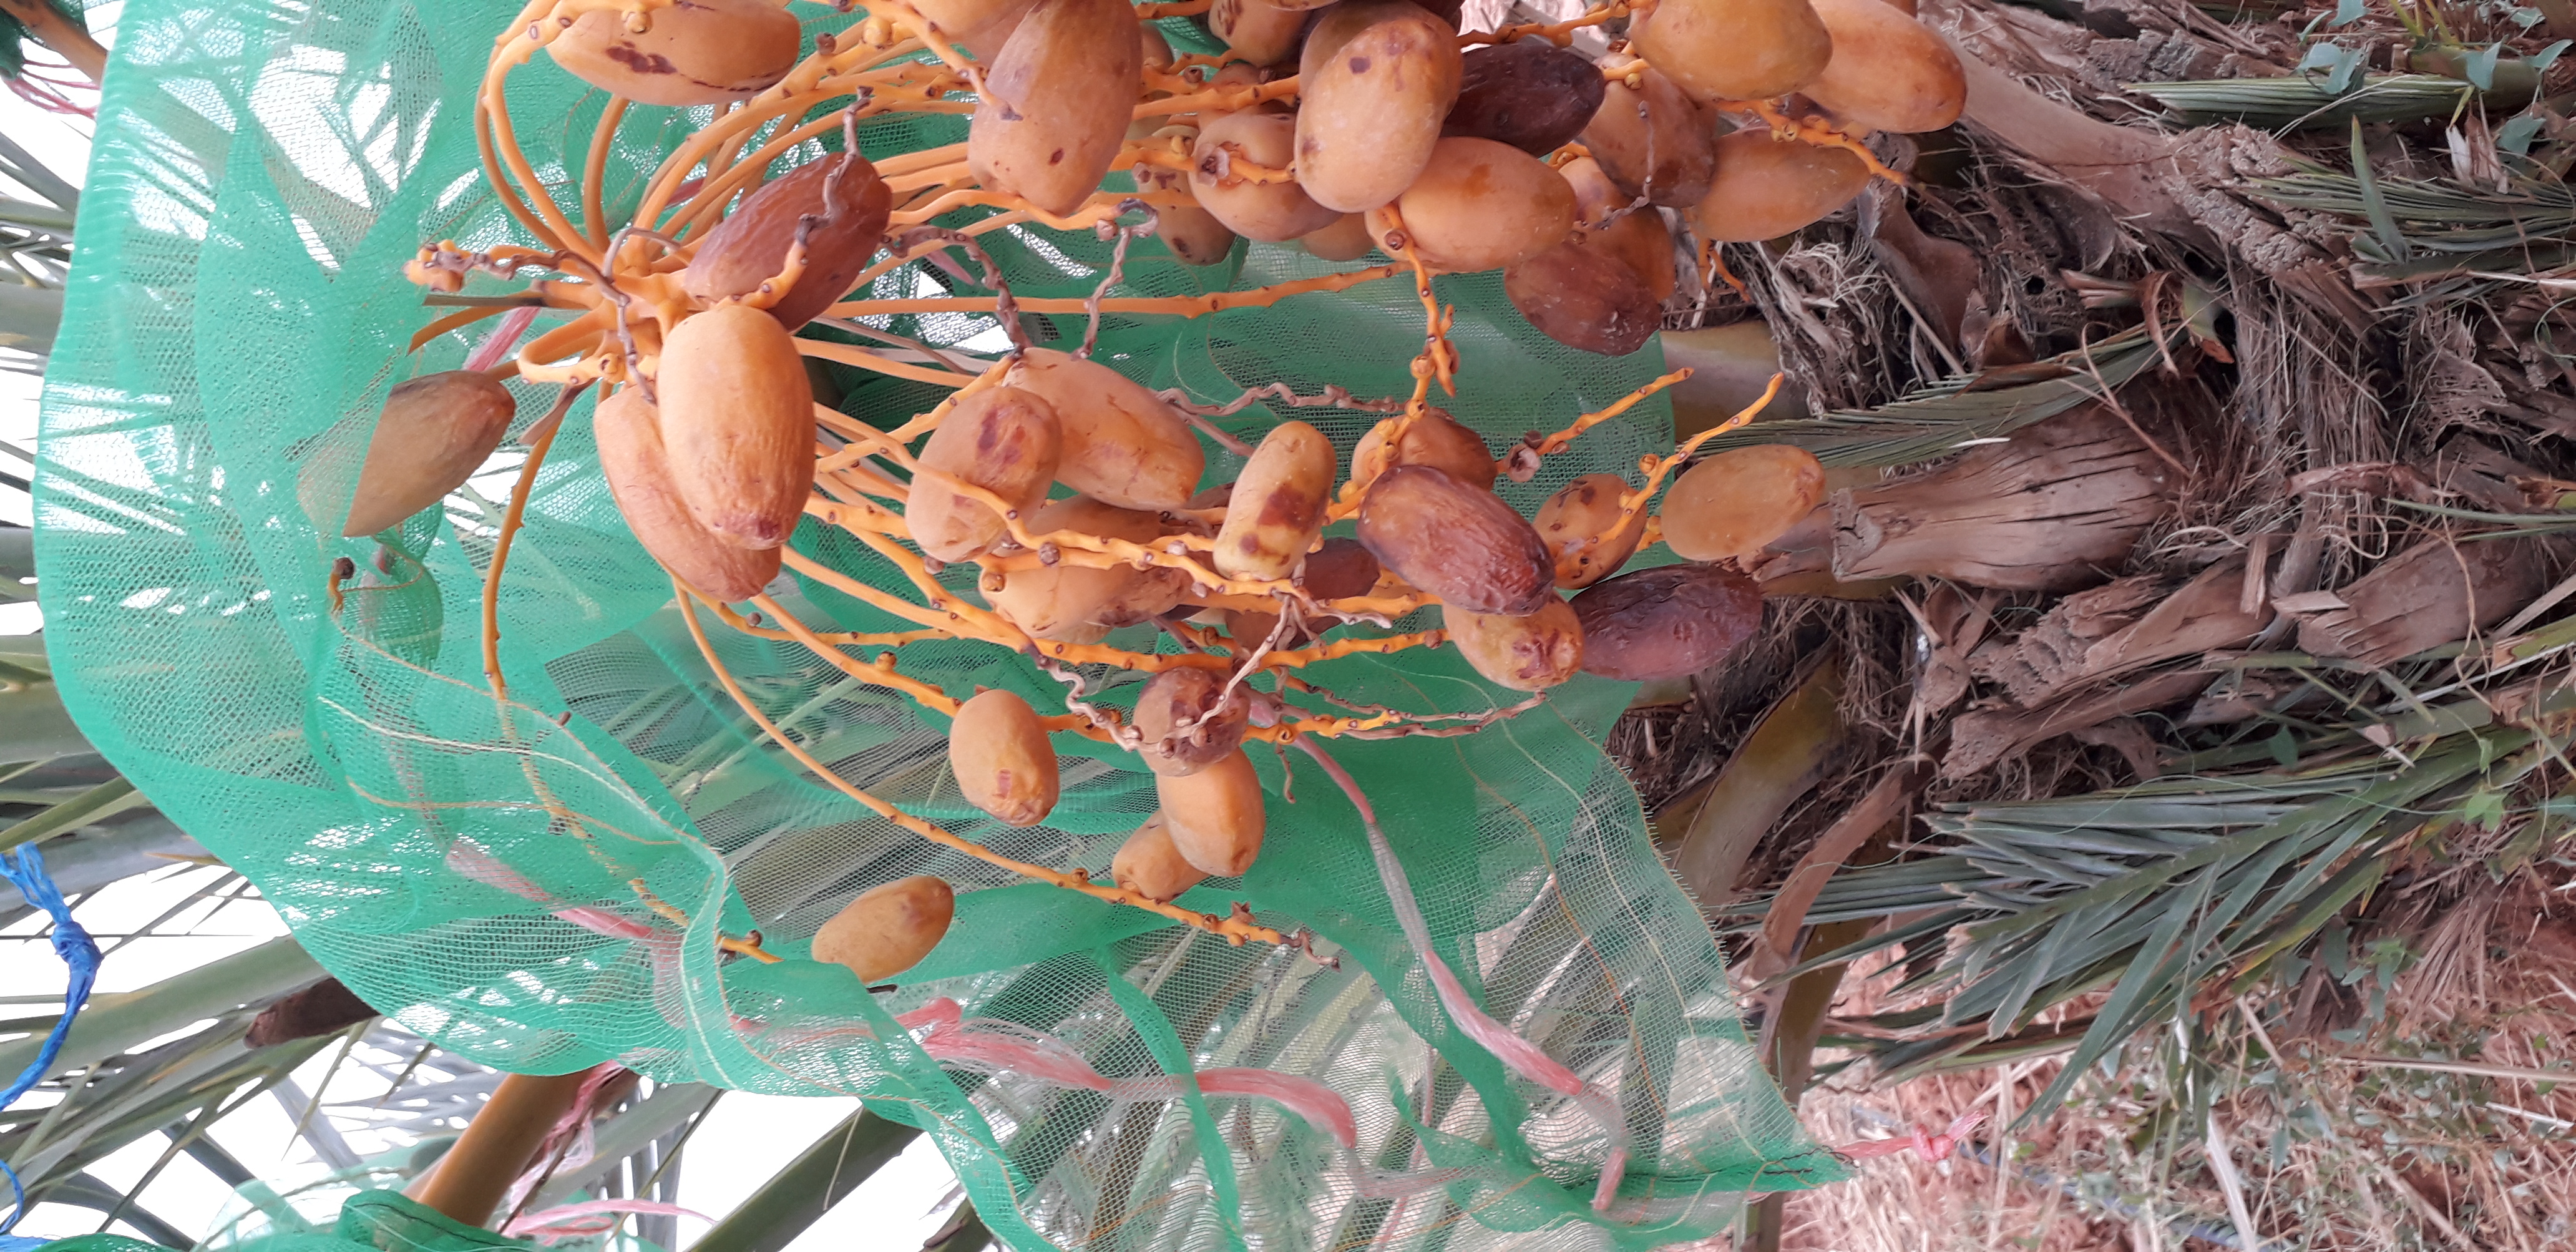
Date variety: Boumajhoul